Vyacheslav Osnos

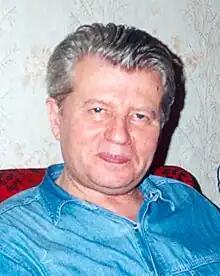
Osnos in 2006

Vyacheslav Vulfovich Osnos (24 July 1935, Luga – 27 August 2009, Saint Petersburg) was a Russian chess player, trainer and author. He was awarded the International Master title in 1965, and was champion of Leningrad in 1971 and 1980.